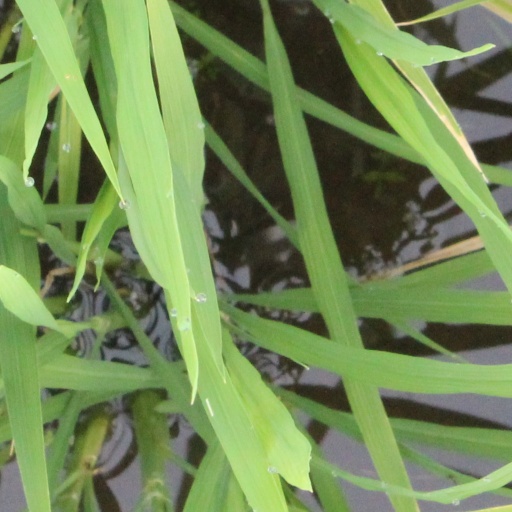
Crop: rice